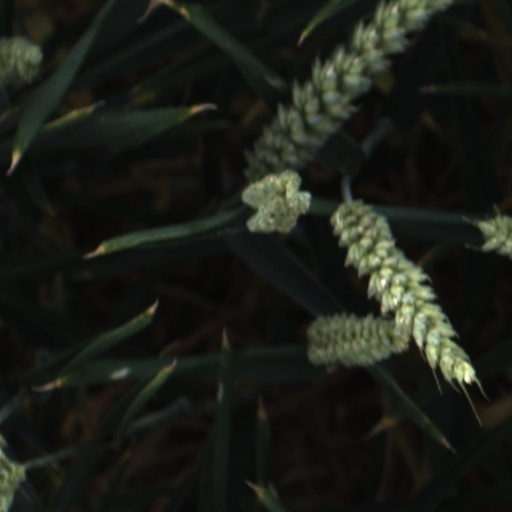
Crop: wheat